Games World of Puzzles

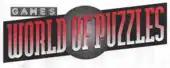
May 1994 debut logo

Games World of Puzzles was a puzzle magazine published bimonthly by Games Publications, a division of Kappa Publishing Group. Focusing on written puzzles, it was a merger of two spinoffs of "Games", "Pencilwise Extra" and "Games Premium Puzzles". "Games World of Puzzles" debuted in May 1994 and ran as a separate publication until merged with "Games" in October 2014. A centerpiece section contained a feature puzzle or puzzles, such as puzzles from the World Puzzle Championship or the annual Lt. Nodumbo puzzle mystery. Until the July 2009 issue it contained a contest in every issue, most often a variety crossword or trivia quiz, and the contest resumed upon the "Games" merger.